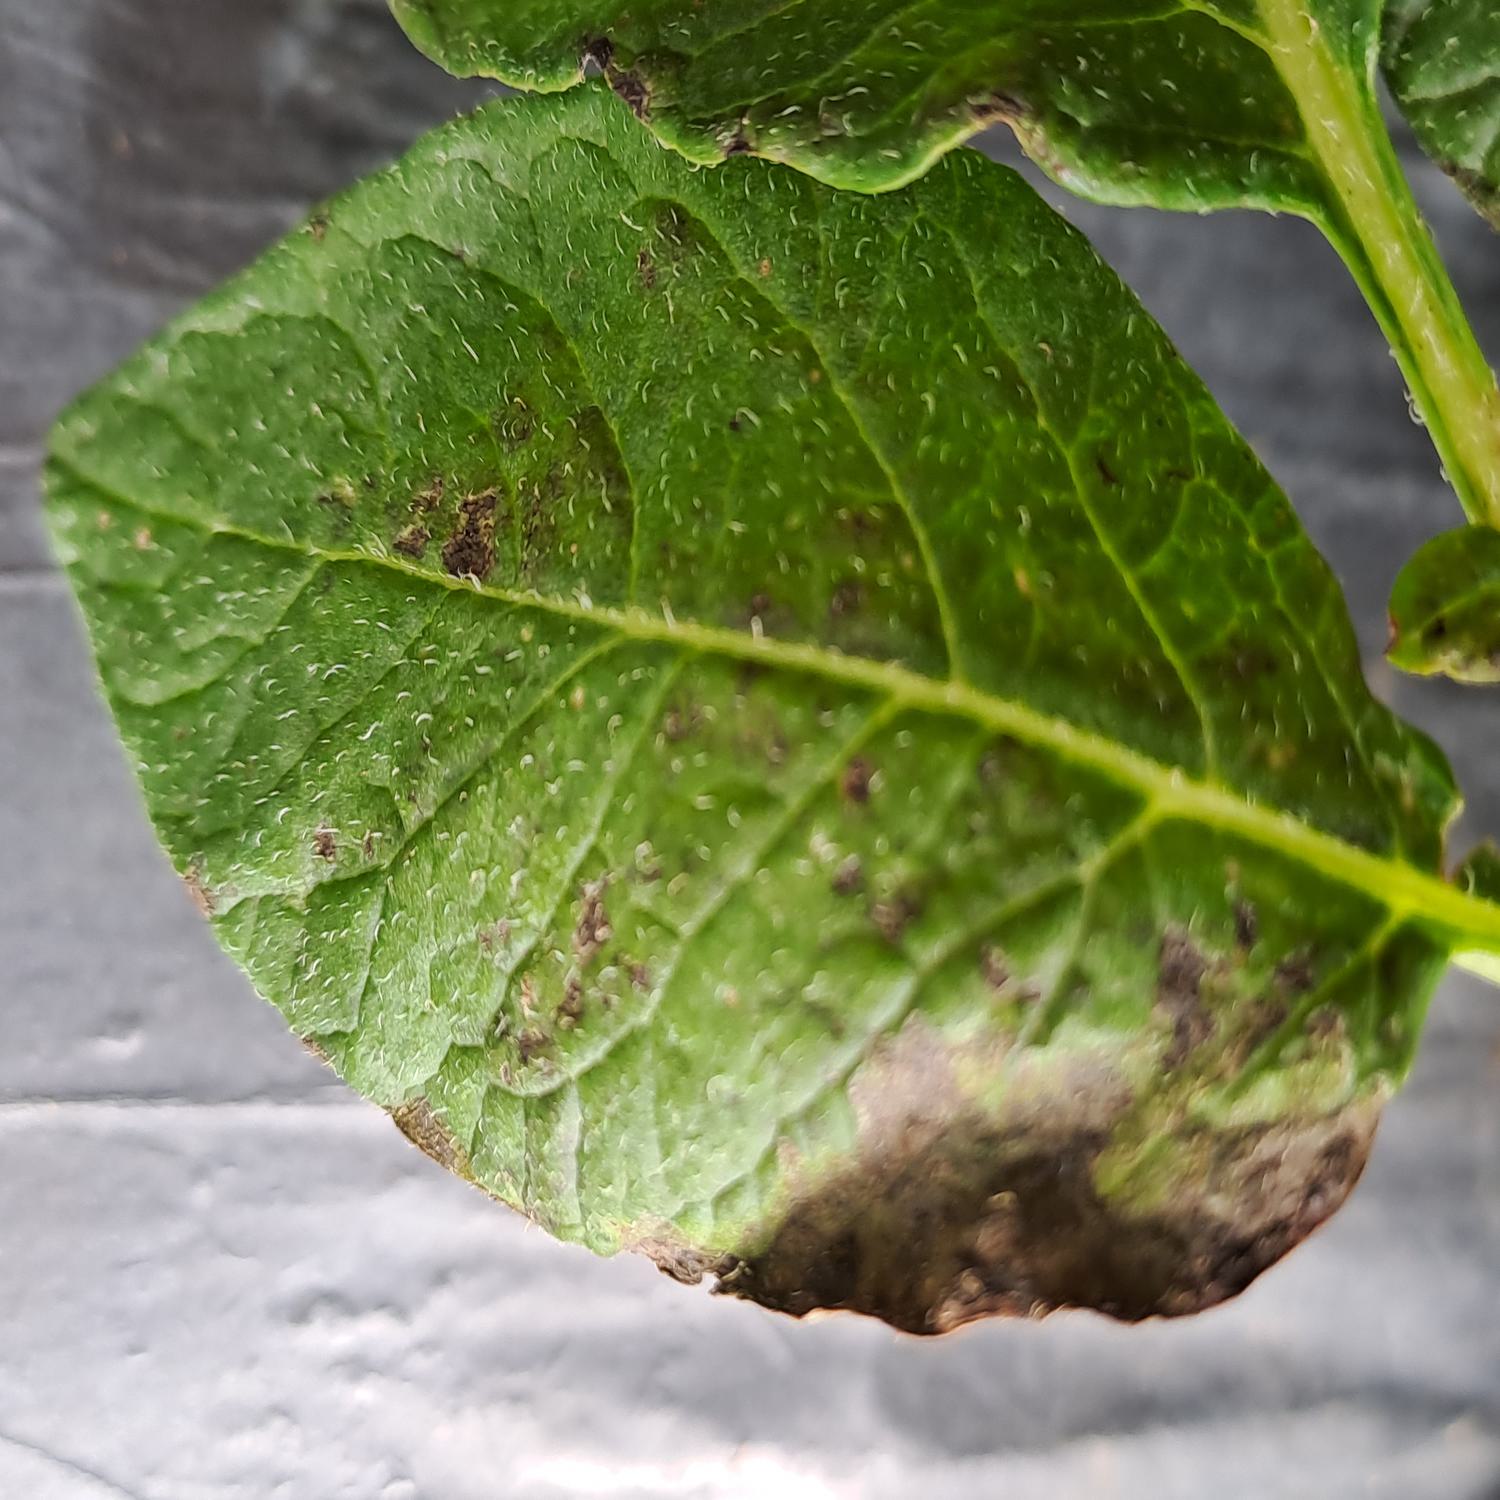
Label: Fungi